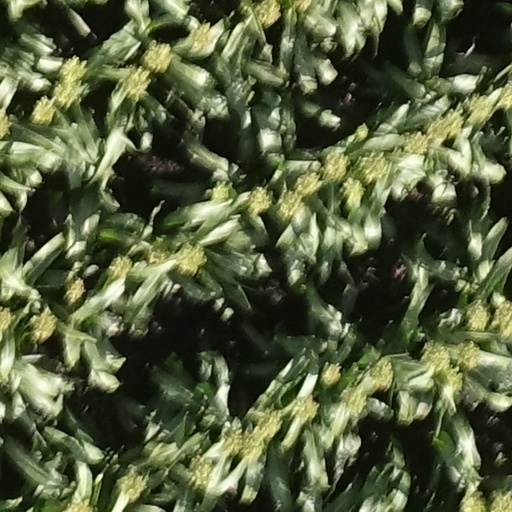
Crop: sorghum